Shoring

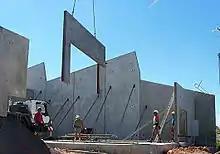
Single steel raking shore system specifically for tilt slab shoring.

In this method, inclined members called rakers are used to give temporary lateral support to an unsafe wall. One or more timbers slope between the face of the structure to be supported and the ground. The most effective support is given if the raker meets the wall at an angle of 60 to 70 degrees. A wall-plate is typically used to increase the area of support.